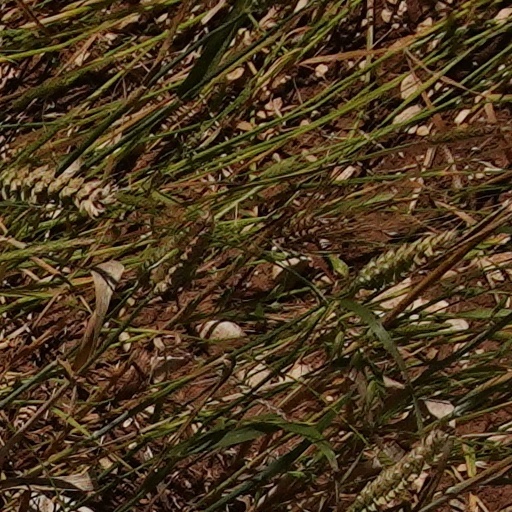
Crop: wheat